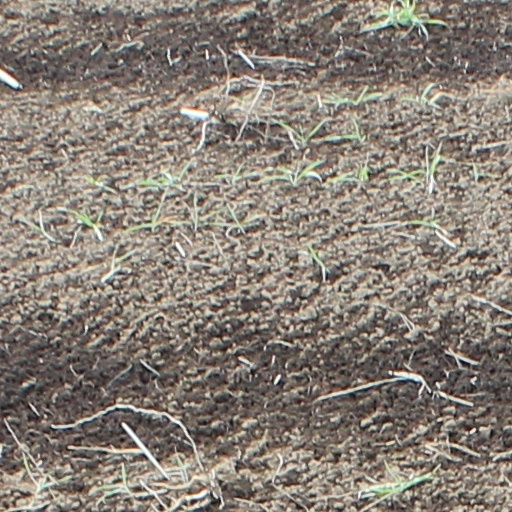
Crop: wheat